Kosen judo

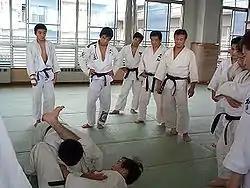
Modern kosen training in Japan.

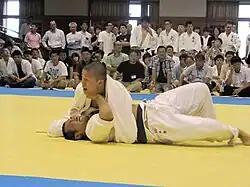
Judoka applying Mune Atama Gatame at the Nanatei league in 2010.

The rules of a kosen judo match were mainly the ones codified by the Dai Nippon Butokukai and Kodokan school prior to 1925 changes. However, they differed in that they asserted the right of competitors to enter groundwork however they wished and to remain in it as long as they wanted, as well as perform certain techniques which were forbidden in regular competition. Naturally, this kind of rules allowed to discard tachi-waza and adopt a more tactical style of ne-waza, which was developed profusely under the influence of judoka like Tsunetane Oda and Yaichihyōe Kanemitsu.